Troy University at Montgomery

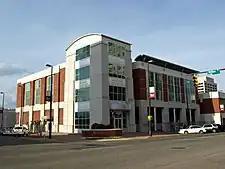
The Rosa Parks Museum. owned and operated by Troy University.

Troy currently offers an educational support site for military personnel at nearby Maxwell Air Force Base.